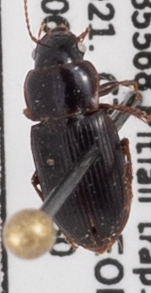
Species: Harpalus desertus
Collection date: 2021-06-30
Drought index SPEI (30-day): -0.71
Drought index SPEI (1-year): -0.004
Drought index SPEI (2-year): -0.476